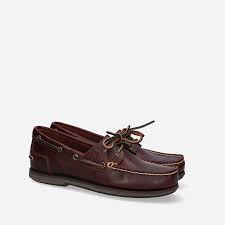
Label: Boat